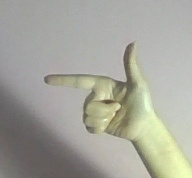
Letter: yaa